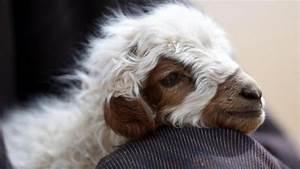
sheep